Eisenstein integer

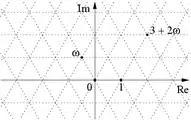
Eisenstein integers as the points of a certain triangular lattice in the complex plane

The Eisenstein integers form a triangular lattice in the complex plane, in contrast with the Gaussian integers, which form a square lattice in the complex plane. The Eisenstein integers are a countably infinite set.